London North Eastern Railway

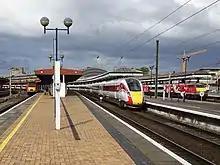
Three generations of East Coast Main Line trains at . A Class 43 InterCity 125 (left) with a Class 800 "Azuma" (centre) and a InterCity 225 (right)

At its commencement, LNER operated a fleet of diesel-powered InterCity 125 and electric InterCity 225 high speed trains that it had inherited from VTEC. Since September 2016, VTEC had also hired three s from DB Cargo for use on services to Newark, York and Leeds. LNER inherited these locomotives and retained them until June 2019 to cover for the shortage of Class 91 locomotives.